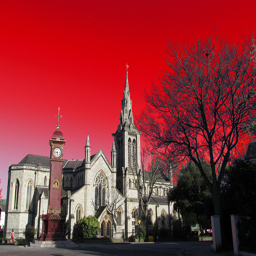
A church with a steeple and clock with a red sky.
An architectural chapel sitting in front of a rose red sky.
A church and a tree under a red sky.
A large cathedral next to a tall clock tower under a red sky.
a church with a large tree in front and a red sky